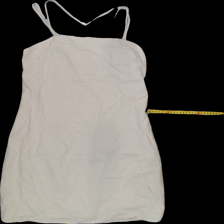
View: front
Type: Dress
Category: Ladies
Brand: H&M
Colors: Beige
Material: 100% Cotton
Pattern: Plain
Cut: Regular
Size: 38
Season: All
Trend: No trend
Stains: Yes
Price range: <50
Recommended usage: Repair